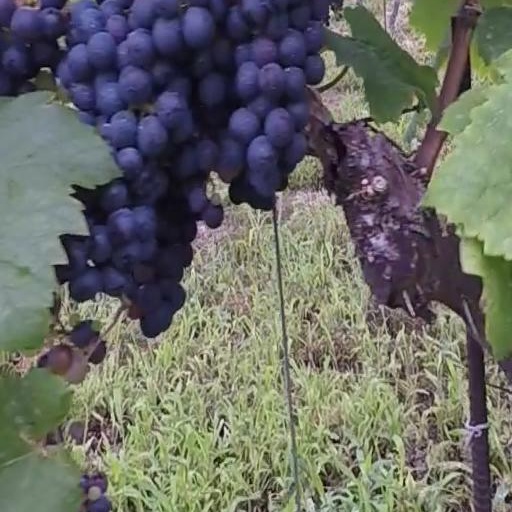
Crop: grape